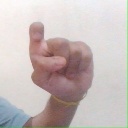
अक्षर: इ